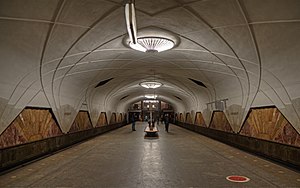
Aeroport (Moskvas metro)
Aeroport er en station på Zamoskvoretskajalinjen i Moskvas metro. Stationen er opkaldt efter den nærliggende M.V. Frunzes centrale flyveplads, der var Moskvas først lufthavn, den er ikke åben længere. Efterfølgende blev arealet anvendt som busterminal, der havde regelmæssige ruter til Moskvas vigtigste lufthavne. I 2013 blev busterminalen nedlagt, og området er nu udlagt til park. Aeroport metrostationen åbnede som en del af anden etape af metroen i 1938.